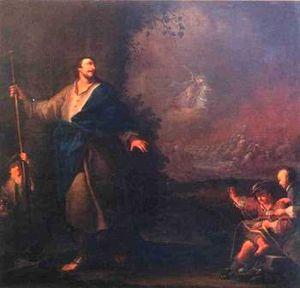
Ignace Raab, né le 5 septembre 1715 à Nechanice, en royaume de Bohême et décédé le 2 février 1787 à Velehrad, margraviat de Moravie, est un frère jésuite bohémien et peintre de renom. Il est un des peintres les plus importants du royaume de Bohême au XVIIIᵉ siècle.